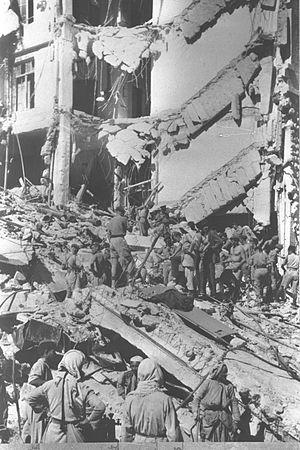
L'hôtel King David de Jérusalem est construit en grès rose des carrières de Hébron et est considéré comme un des meilleurs hôtels d'Israël. Ouvert en 1931, il a été gravement endommagé en 1946 par un attentat meurtrier de l'Irgoun. Reconstruit et rénové, il fait partie des hôtels de luxe d'Israël.